Bundeswehr

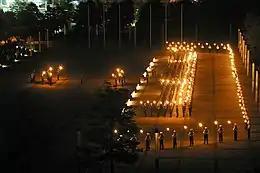
A "Großer Zapfenstreich" at the Federal Ministry of Defense in Bonn in 2002

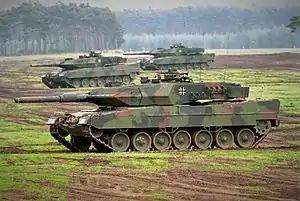
Leopard 2 tanks

One of the most visible traditions of the modern is the "Großer Zapfenstreich". This is a form of military tattoo that has its origins in the "landsknecht" era. The FRG reinstated this formal military ceremony in 1952, three years before the foundation of the . Today it is performed by a military band with 4 fanfare trumpeters and timpani, a corps of drums, up to two escort companies of the 's "Wachbataillon" (or another deputized unit) and Torchbearers. The "Zapfenstreich" is only performed during national celebrations or solemn public commemorations. It can honour distinguished persons present such as the German federal president, or provide the conclusion to large military exercises.